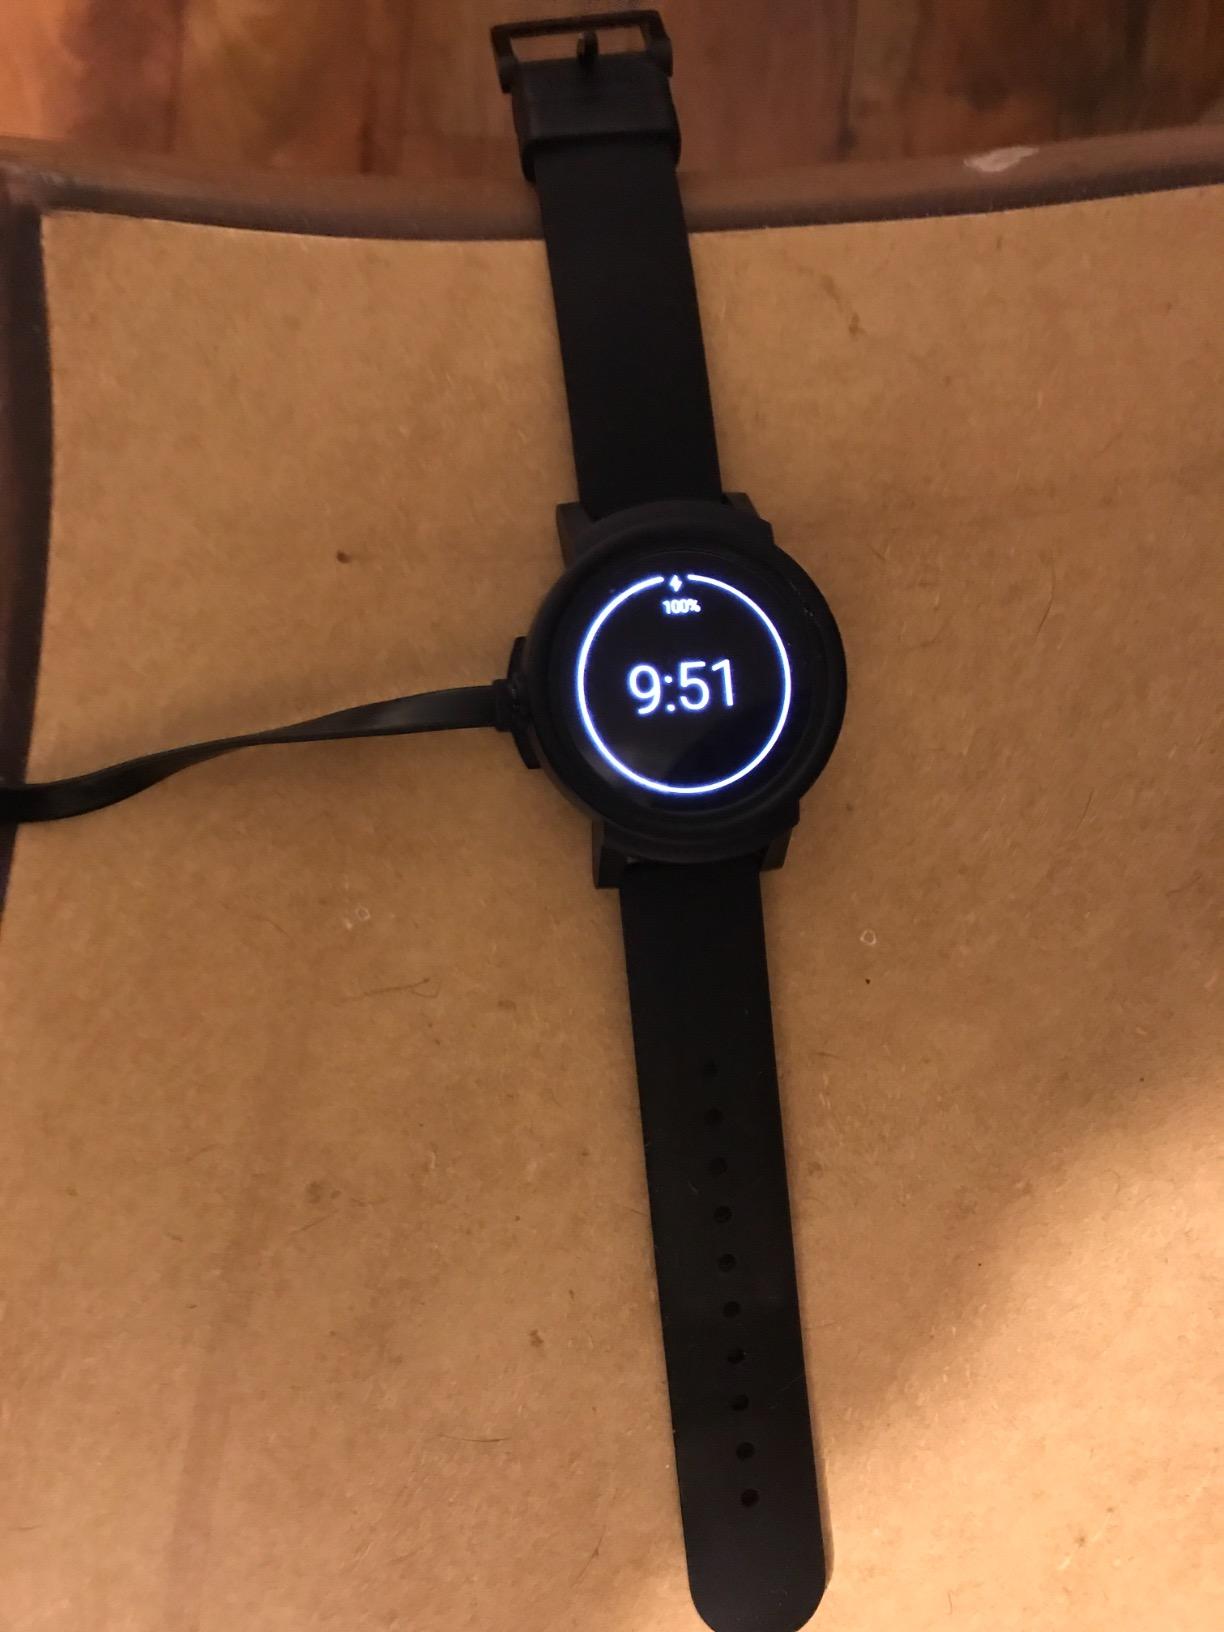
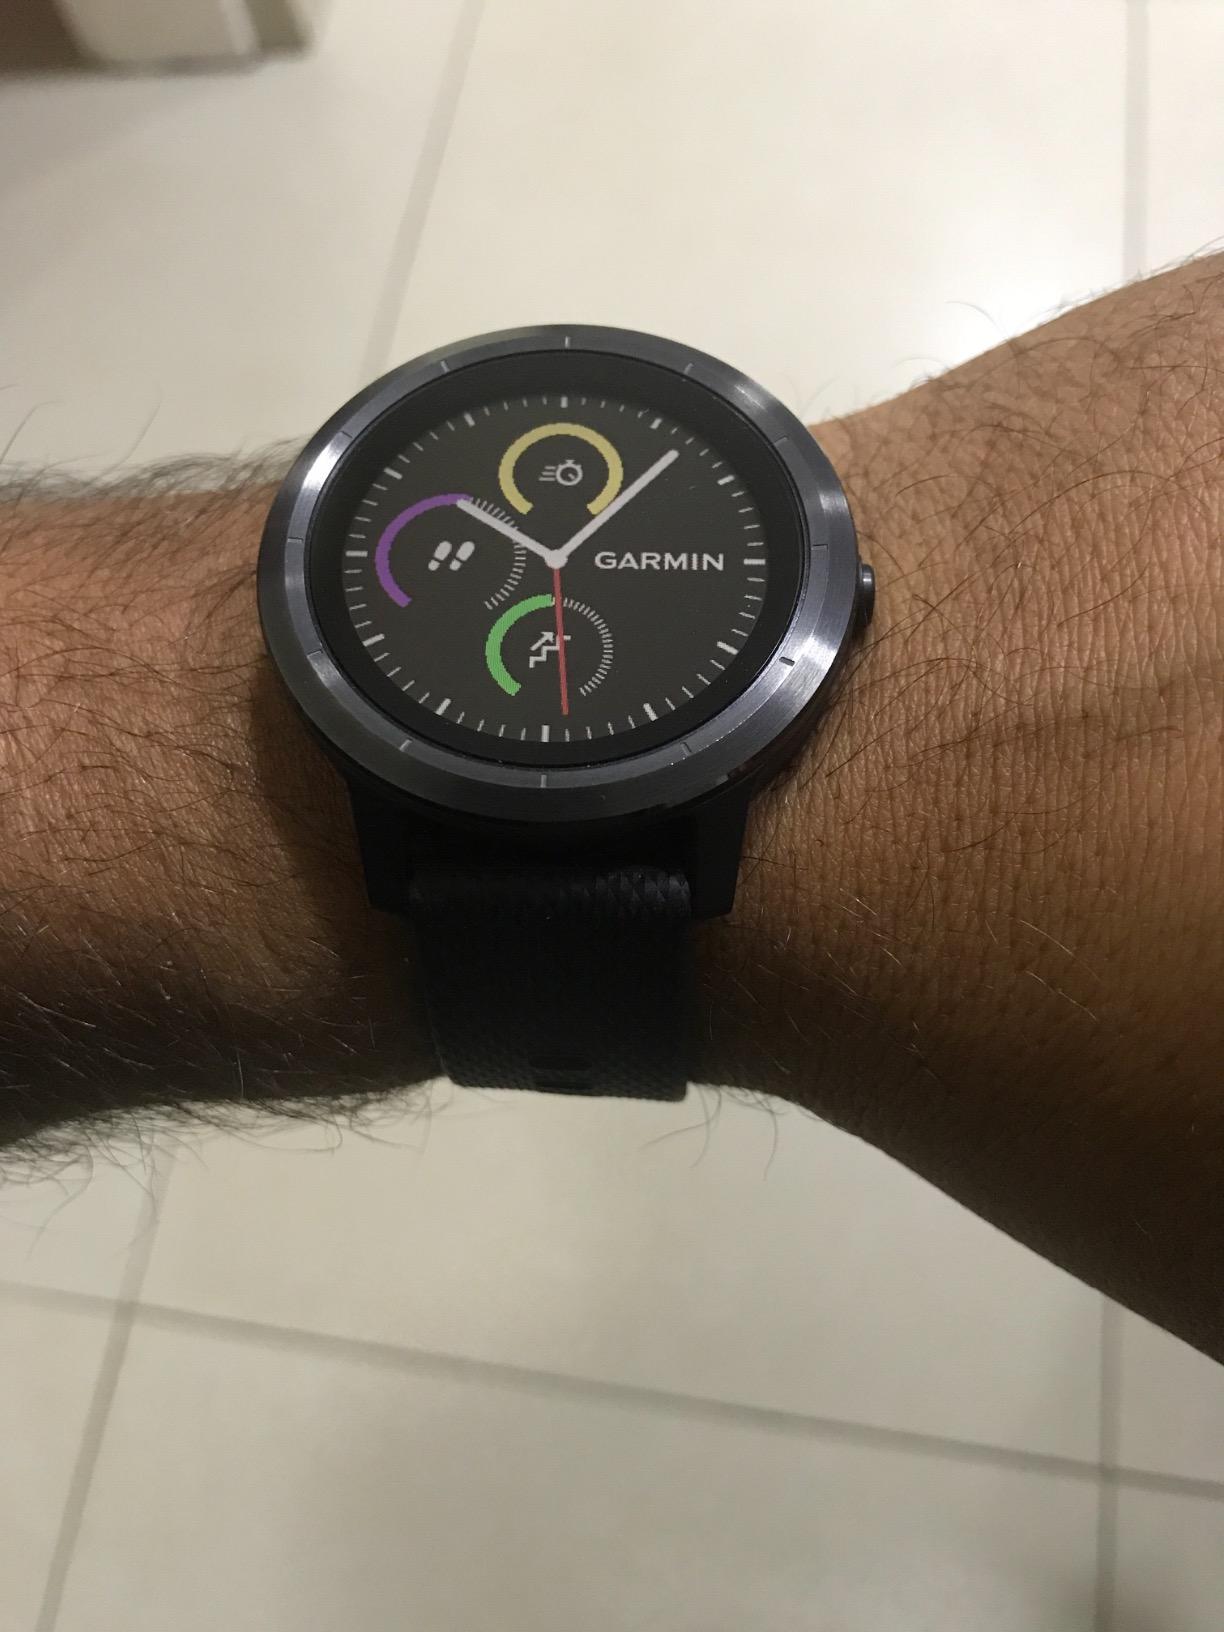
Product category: smartwatch
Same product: no